Elisabeth Christine of Brunswick-Wolfenbüttel-Bevern

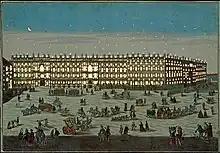
The Berlin Palace as an illuminated peep box picture of 1780

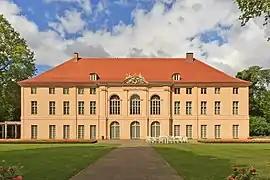
Elisabeth's summer residence, Schönhausen Palace near Berlin

Elisabeth had a very visible and public role in Prussia. During the first 17 years of her husband's reign, she shared the representational duties of the court with her mother-in-law until the latter's death in 1757, after which she handled them alone, as the only member of the royal family living in the huge Berlin Palace. Frederick also gave Elisabeth her own summer residence, Schönhausen Palace near Berlin, and redecorated her apartments in the Berlin Royal Palace, appointing a large court for her to assist her in upholding the court routine. In Berlin, Elisabeth received foreign princes, ambassadors and generals; entertained the royal family and Prussian aristocracy with concerts; and hosted a circle of Lutheran theologians such as Anton Friedrich Büsching, Johann Joachim Spalding and Johann Friedrich Zöllner. At both residences, she presided at the weekly reception days, "courtage", which were the only occasions where the entire Prussian royal court assembled as a whole during the reign of Frederick the Great, who hardly ever took part himself. In addition to the courtages, large dinners, balls, opera performances, ambassador's receptions and family celebrations (birthdays, christenings, weddings) were on her program. Her receptions were always well attended as she hosted the only court life taking place in Prussia at the time, which made it an important social center and a place to meet important people.